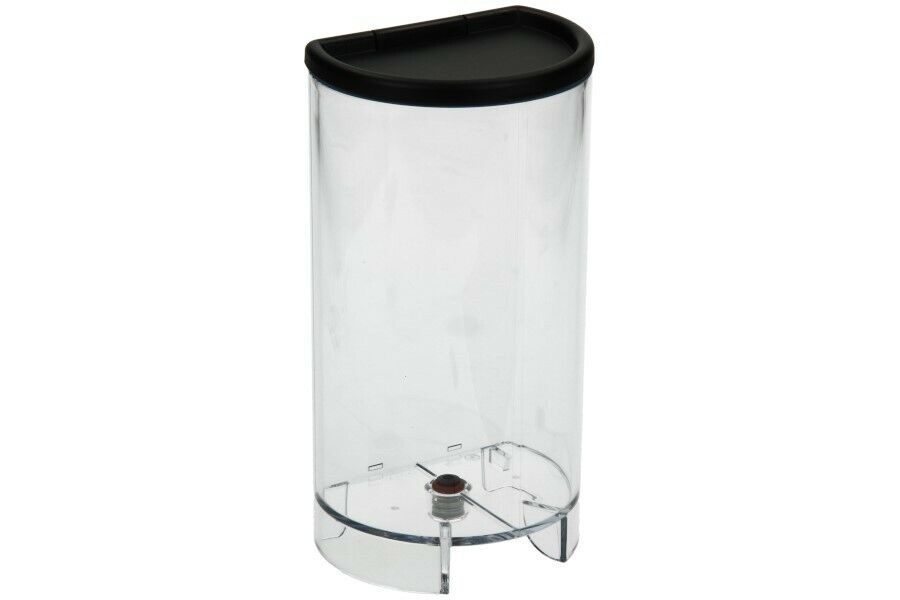
Water Container for Zenius Coffee Machine
Detachable water container compatible with the Zenius machine. Ref. Code: 9310235800
Brand: Nespresso
Category: Home & Garden > Kitchen & Dining > Kitchen Appliance Accessories > Coffee Maker & Espresso Machine Accessories > Coffee Maker & Espresso Machine Replacement Parts > Water Containers